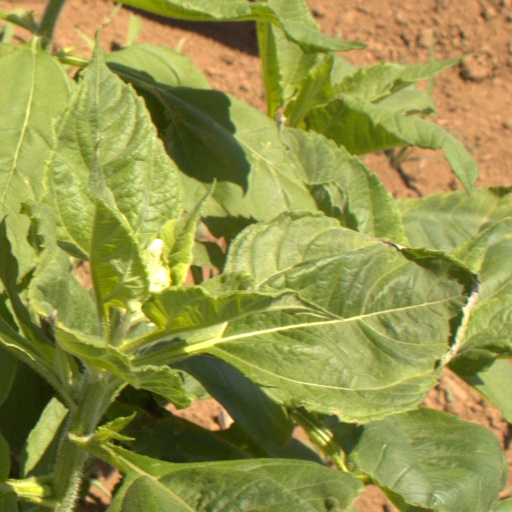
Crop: Jerusalem artichoke